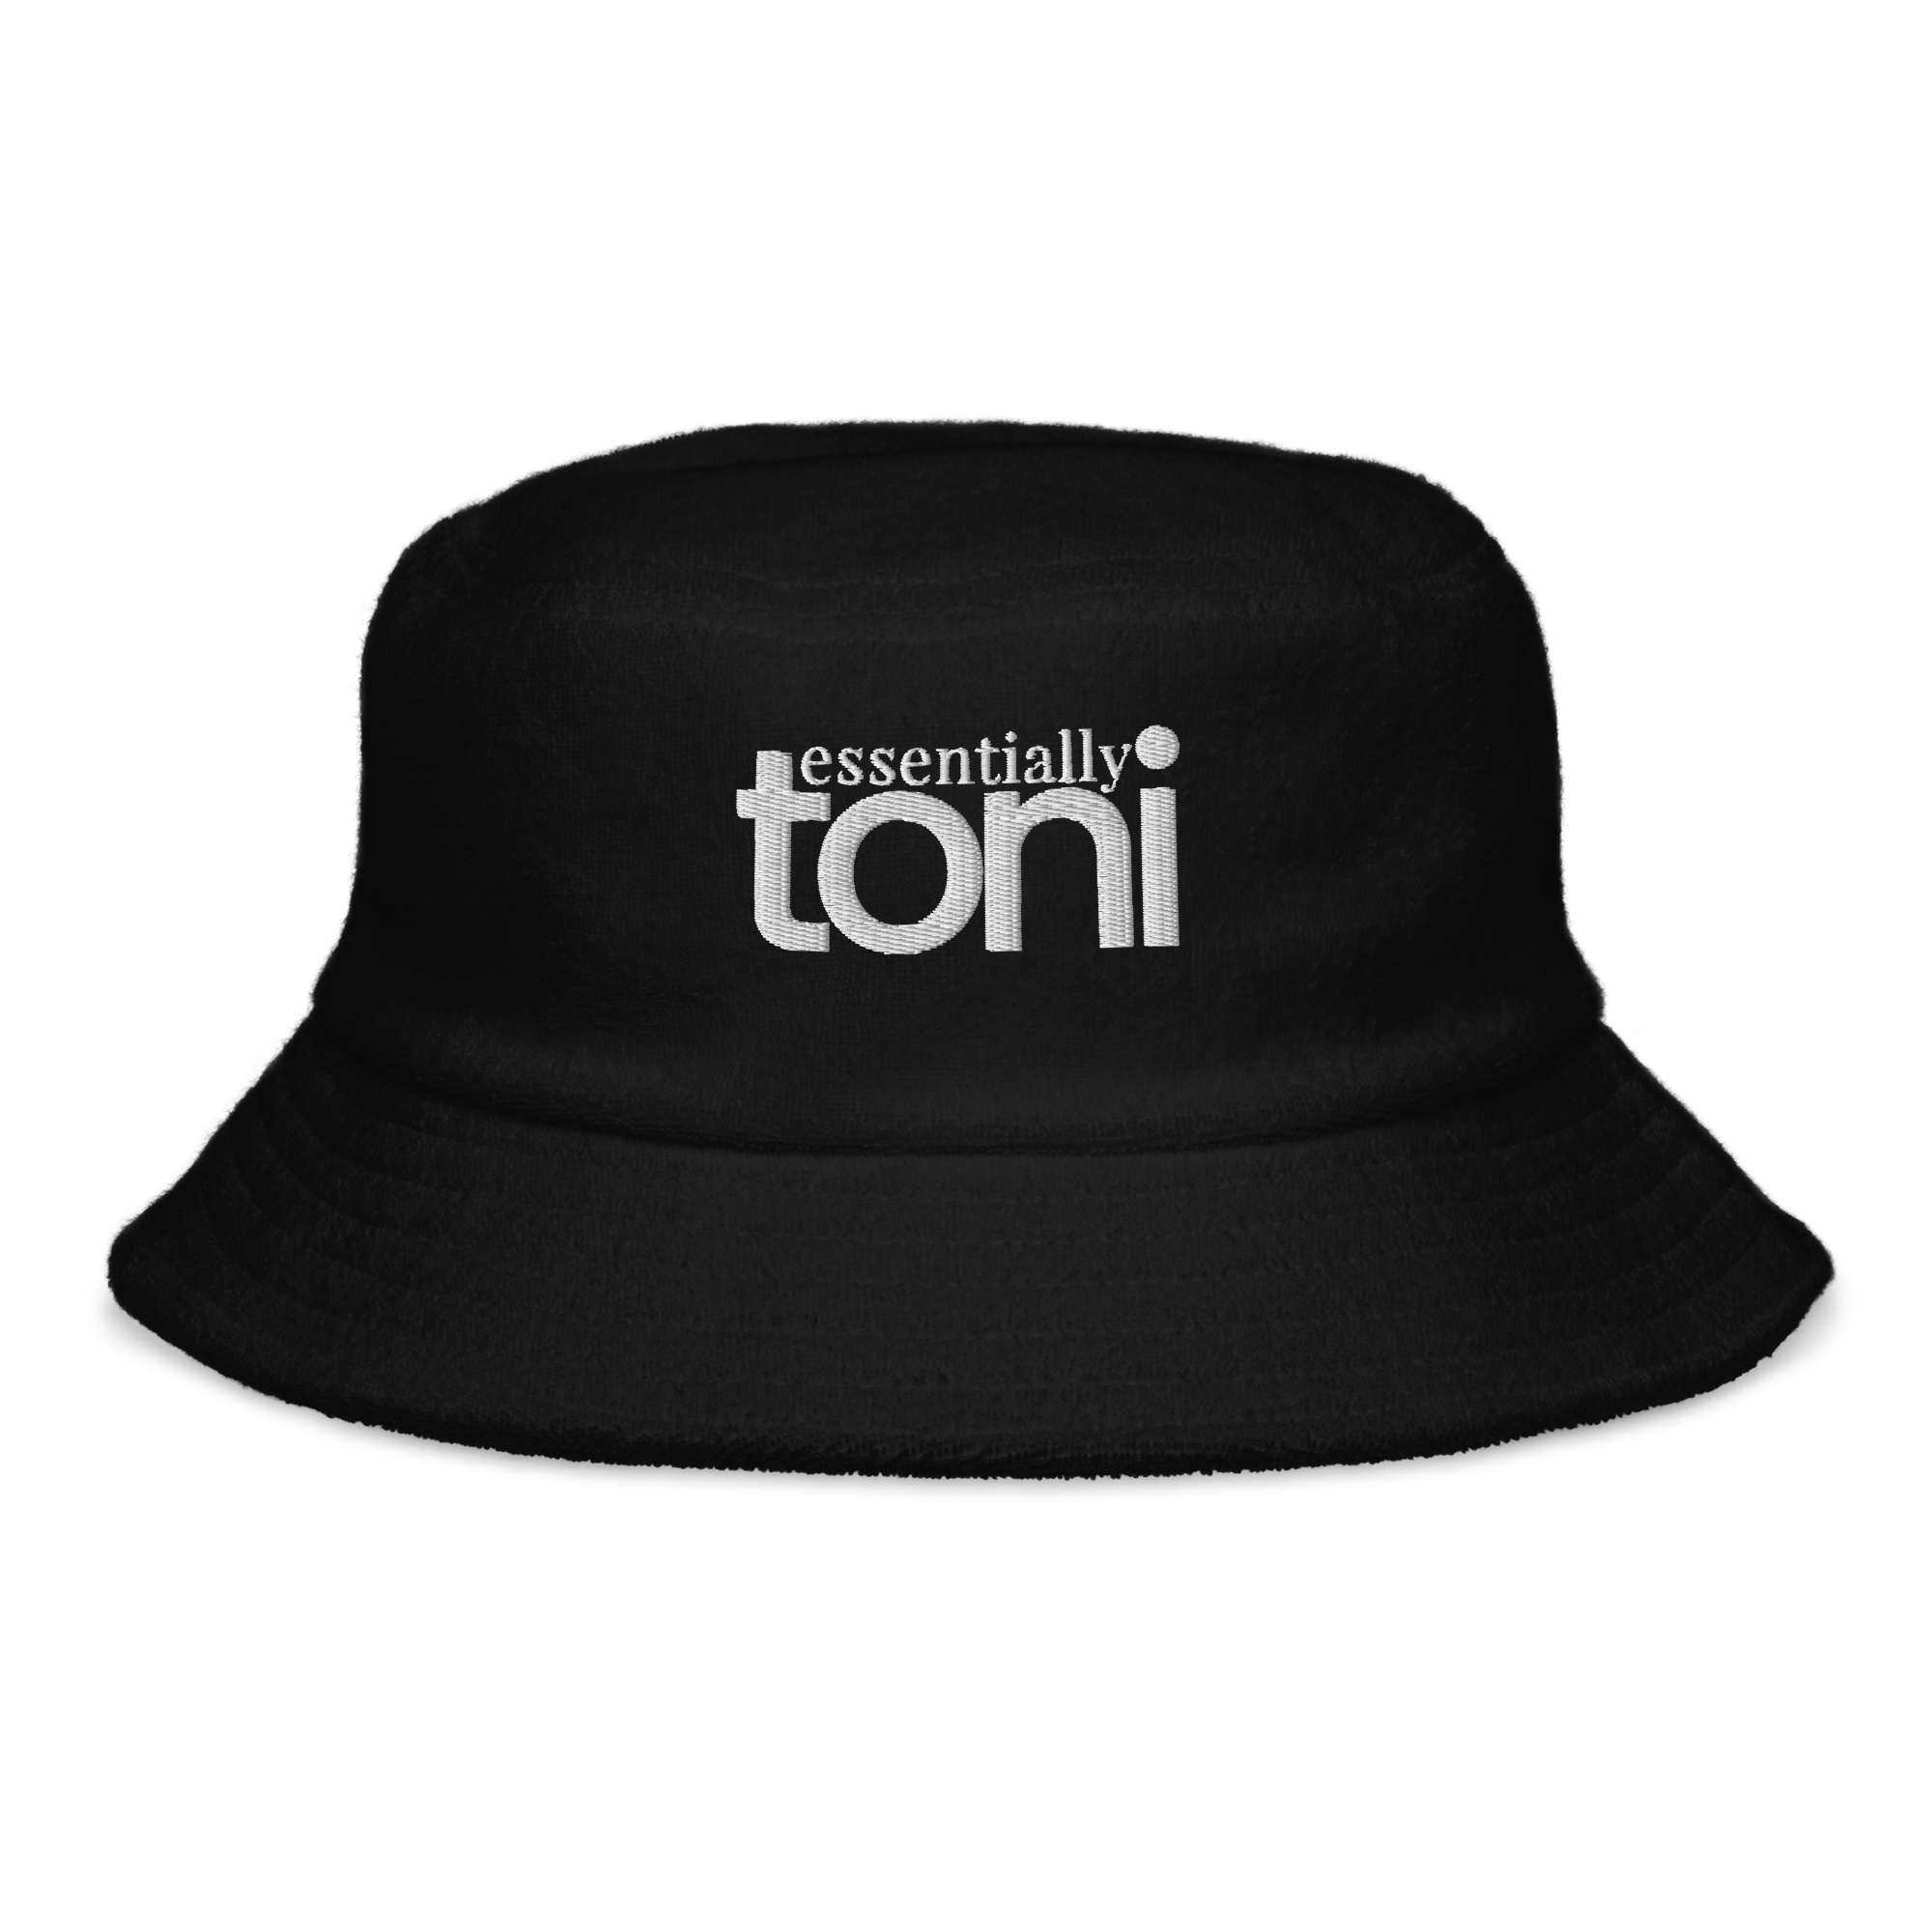
ESSENTIALLY TONI | UNISEX TERRY CLOTH BUCKET HAT
Complete your warm weather fits with the ultimate beachwear staple—the terry cloth bucket hat! This versatile headpiece is made of unique terry cloth fabric that’s both trendy and comfortable and has a classic brim with decorative stitching. Style the hat with your swimwear, sundress, or basically any casual and effortless outfit. • 100% terry cotton • Classic brim with decorative stitching • One size fits most • Blank product sourced from China Size guide A B C One size (inches) 22 3 ⅛ 2 A B C One size (cm) 55.9 8 5
Brand: Essentially Toni
Category: Apparel & Accessories > Clothing Accessories > Hats